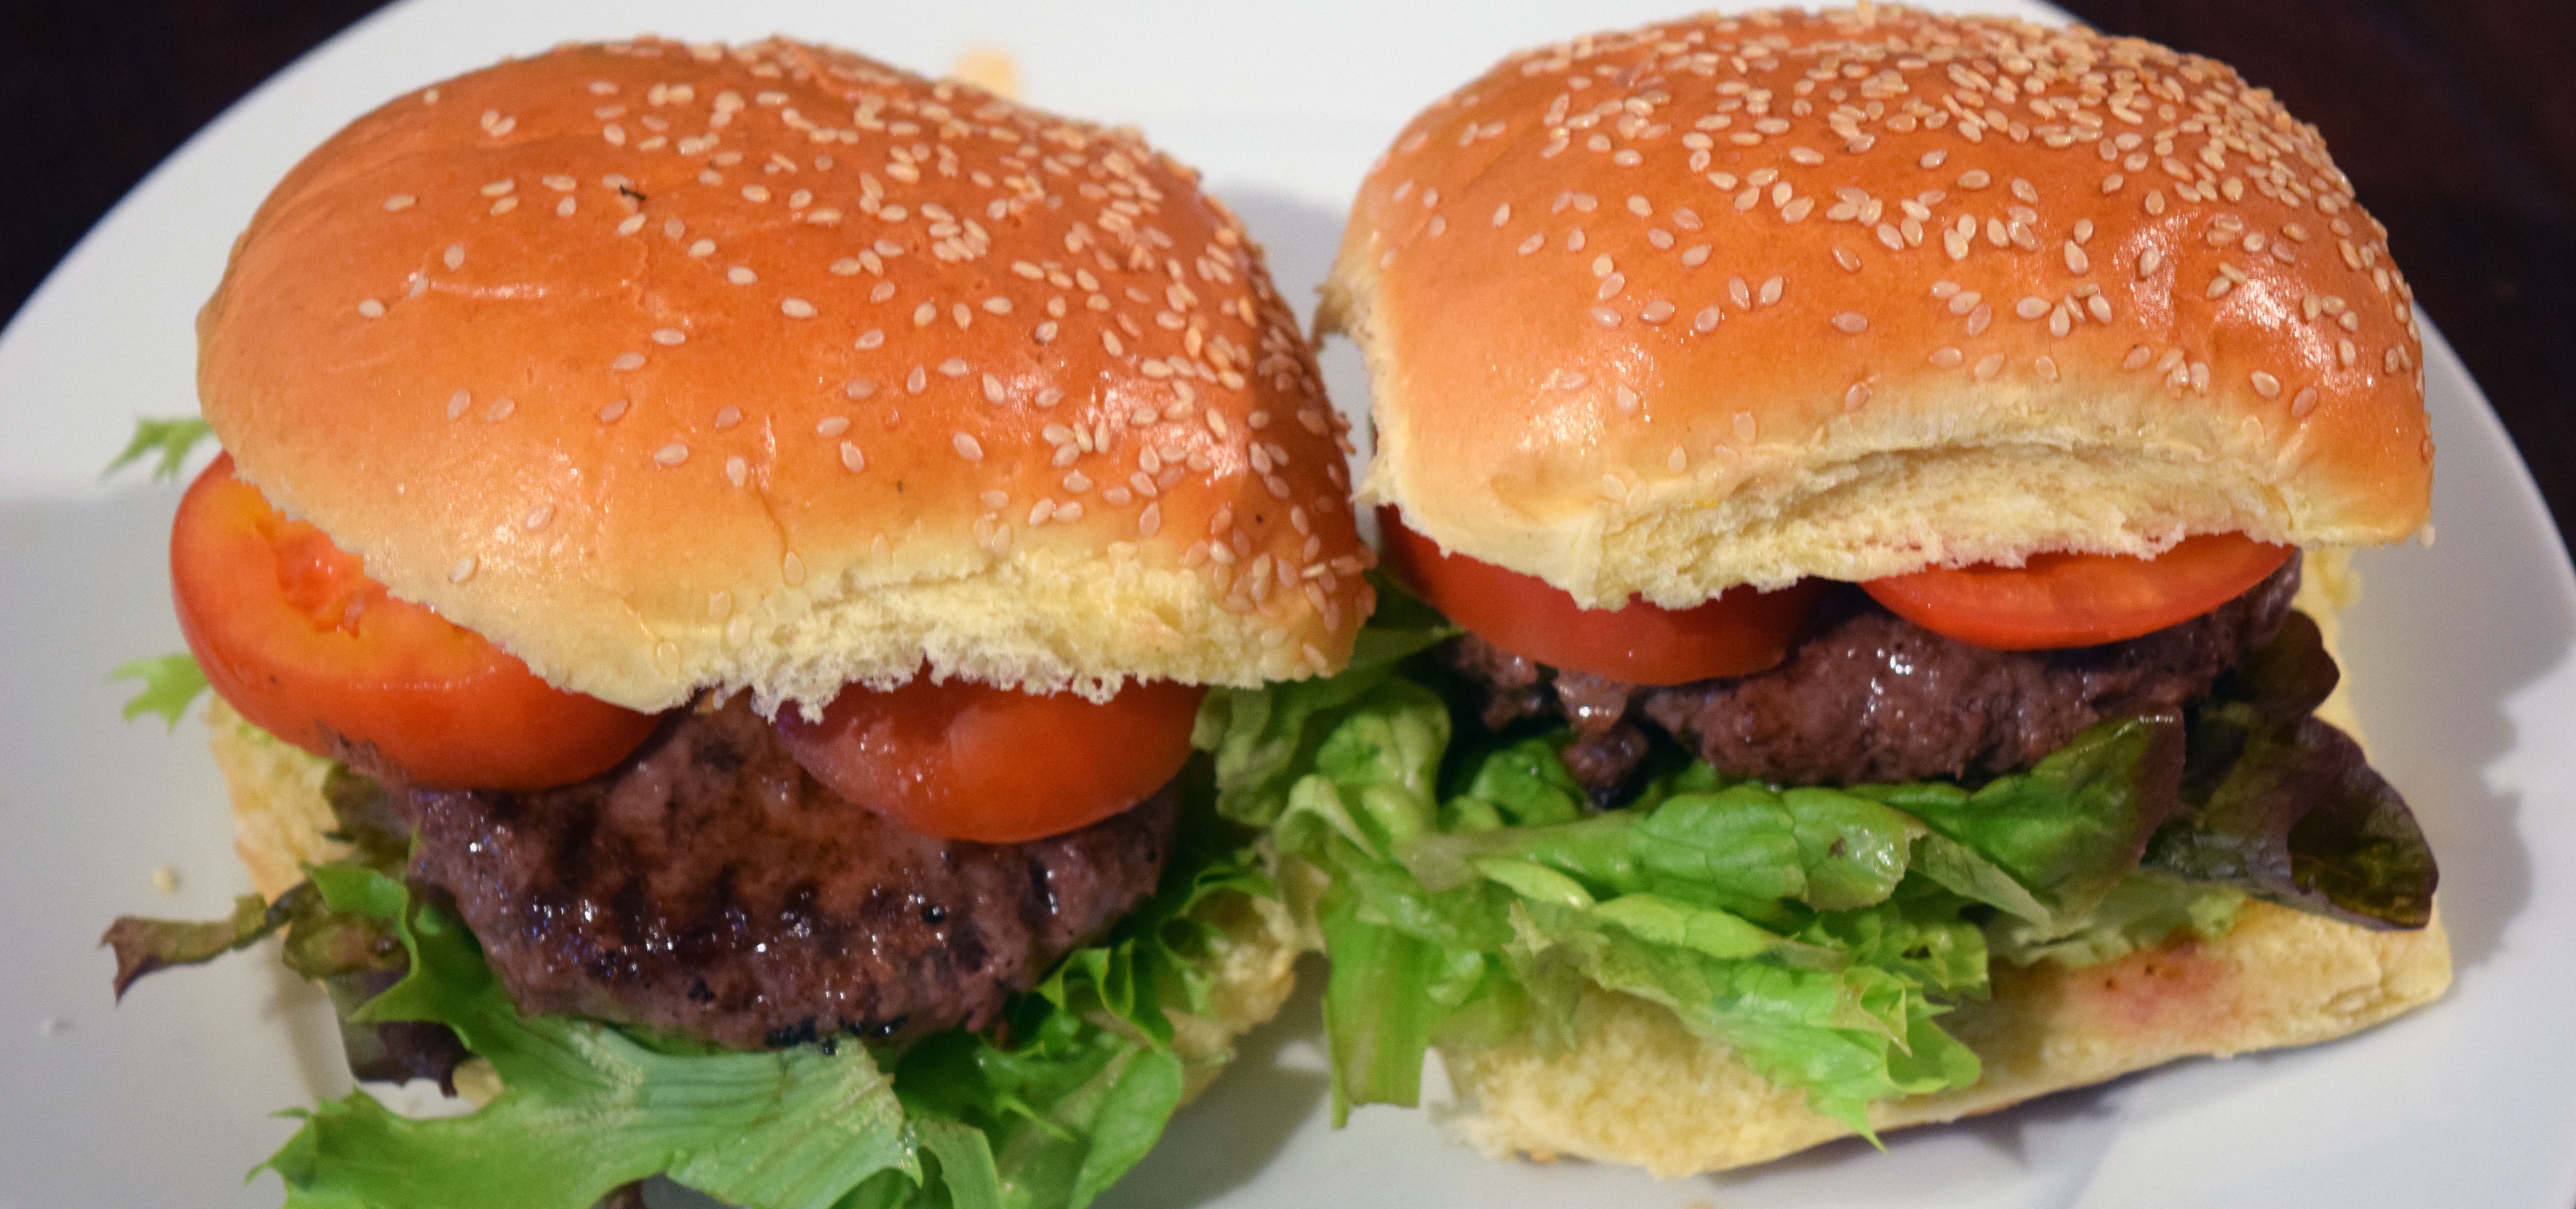
dish, food, fast food, beef, hamburger, sandwich, lettuce, bun, cheeseburger, vegetarian food, slider, appetizer, finger food, patty, fried food, veggie burger, hamburgers, american food, buffalo burger, salmon burger, beefburgers, cemita